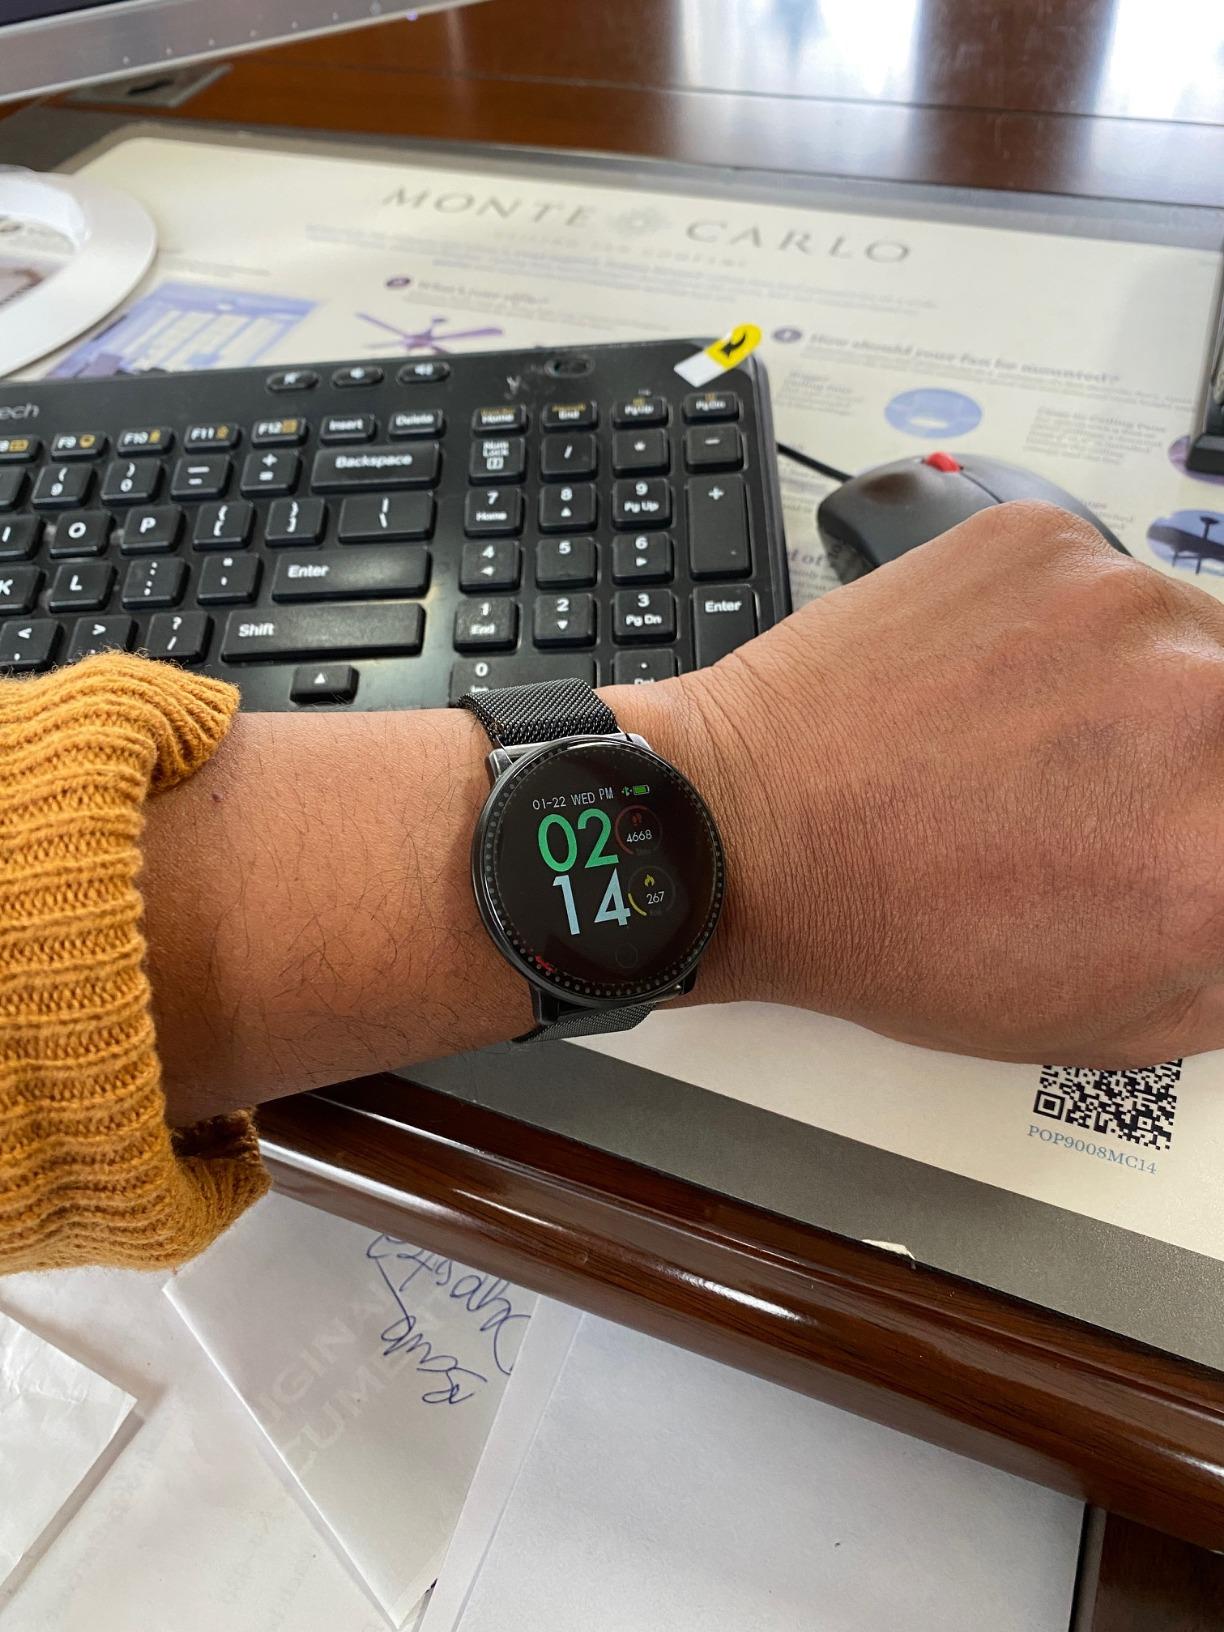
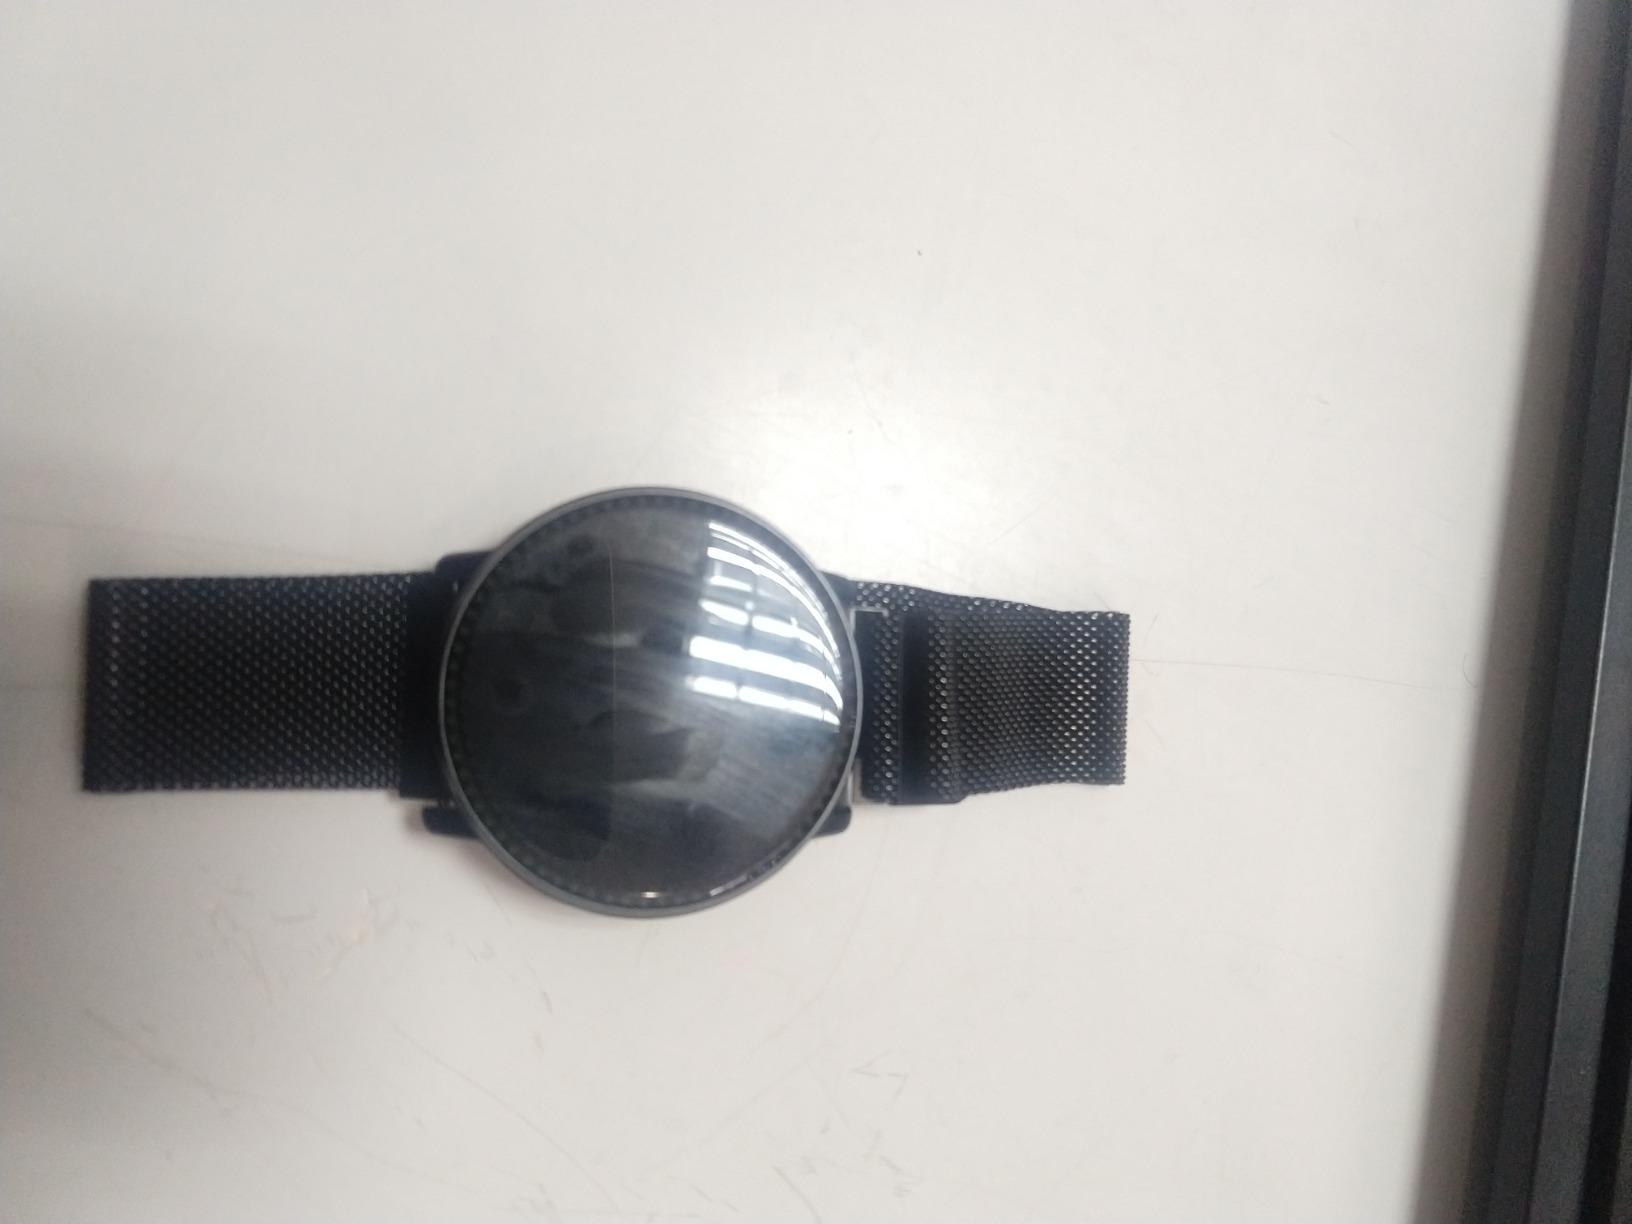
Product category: smartwatch
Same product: yes